Albert C. Barnes

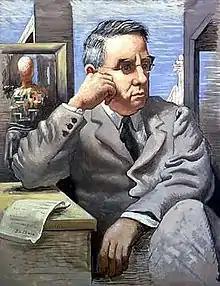
Giorgio de Chirico, "Portrait of Albert C. Barnes," 1926

In 1940, Barnes and his wife Laura purchased an 18th-century estate in West Pikeland Township, Pennsylvania, and named it "Ker-Feal" (Breton for “House of Fidèle”) after their favorite dog. Barnes requested art dealer Georges Keller adopt and bring the dog he met while vacationing in Brittany, France to Merion.